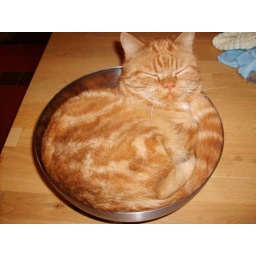
This semi Persian cat likes hanging around. Even in the fruit bowl!